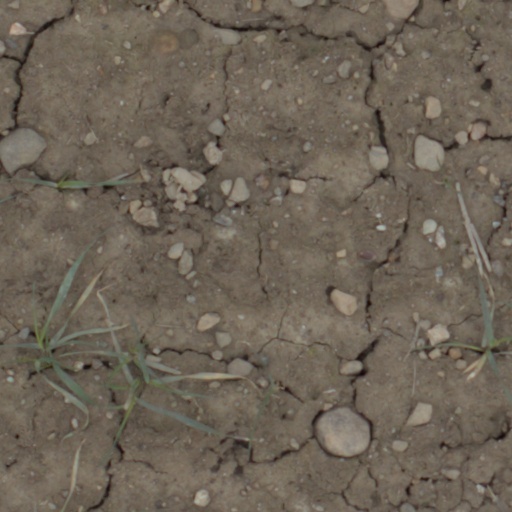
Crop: wheat